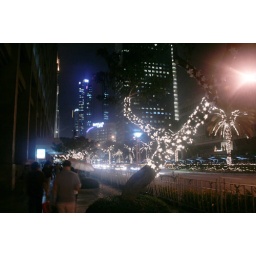
City sidewalk dress in holiday style